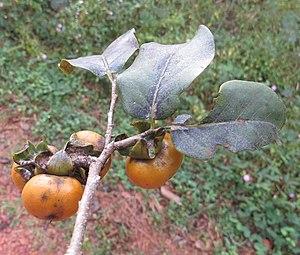
Diospyros montana est une espèce d'arbre de la famille des Ebenaceae originaire des Ghats occidentaux en Inde et du Sri-Lanka.